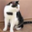
Label: cat